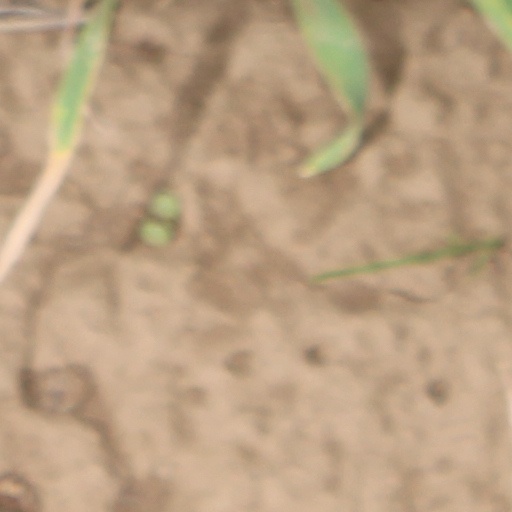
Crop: wheat